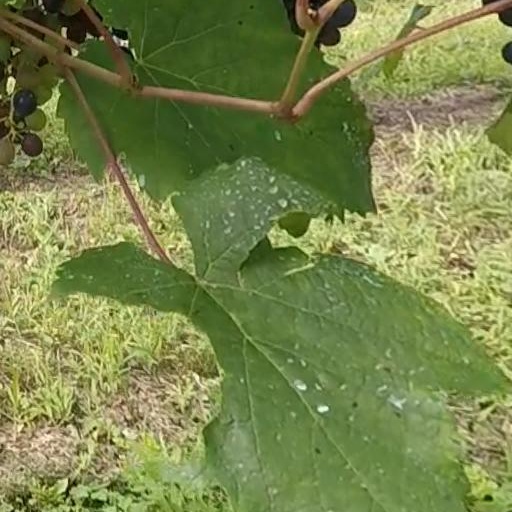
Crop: grape